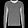
Label: Pullover